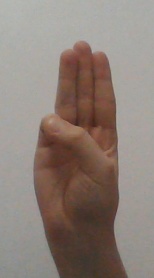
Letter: thaa